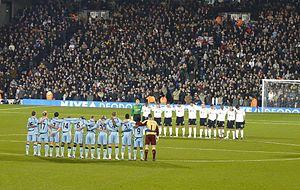
Jim Langley, né le 7 février 1929 à Londres, et mort le 9 décembre 2007 dans la même ville, est un footballeur international anglais.
Une minute de silence est un moment de recueillement pendant lequel, debout le plus souvent, on s'abstient de parler en signe d'hommage, pendant une durée assez longue pour s'assimiler à une minute.